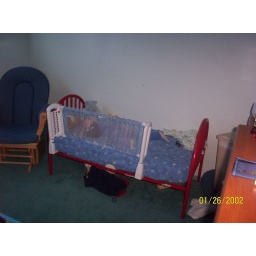
Rayden in his big boy bed 08/06